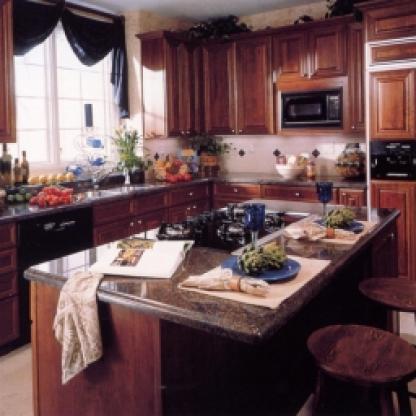
Scene: Indoor